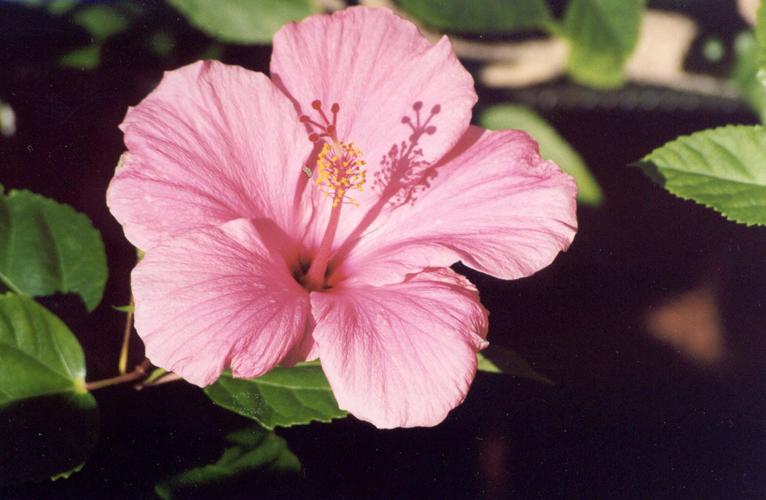
Label: hibiscus